Soto Bandung
Also known as:
bjn - Banjar: Soto
es - Spanish: Soto
fr - French: Soto
id - Indonesian: Soto
ja - Japanese: ソト
jv - Javanese: Soto
ka - Georgian: სოტო
ko - Korean: 소토
ms - Malay: Soto
my - Burmese: ဆိုတို
nl - Dutch: Soto
pt - Portuguese: Soto
th - Thai: โซโต
uk - Ukrainian: Сото
yue - Cantonese: 印尼湯
Category: soup (beef soup)
Cuisine: Indonesian
Associated cuisines: Indonesian, Malaysian, Singaporean, Bruneian, Dutch, Surinamese
Area: Bandung
Countries: Indonesia
Region: South Eastern Asia

The soup is a clear beef soto that has pieces of meat, white radish, and fried soybeans.

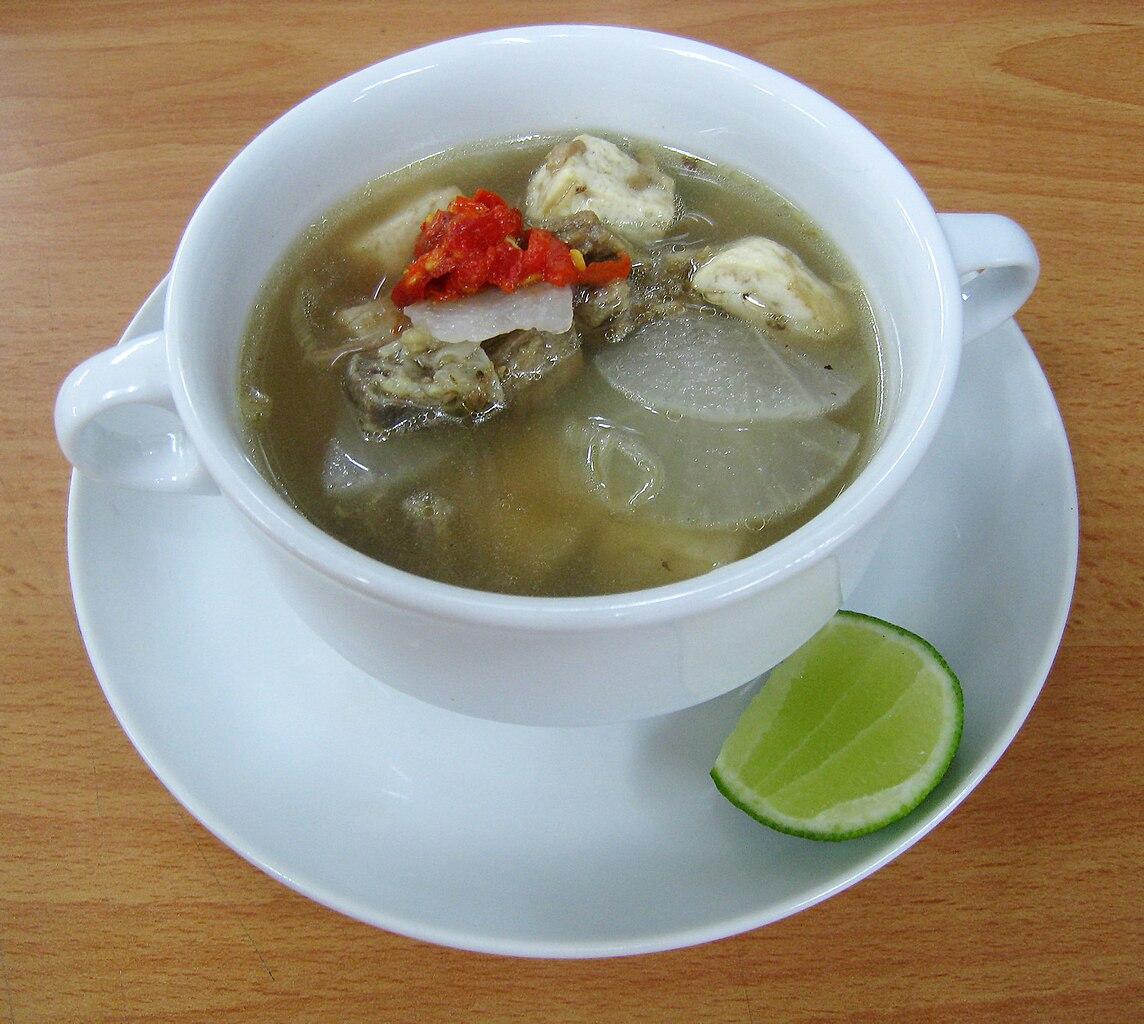
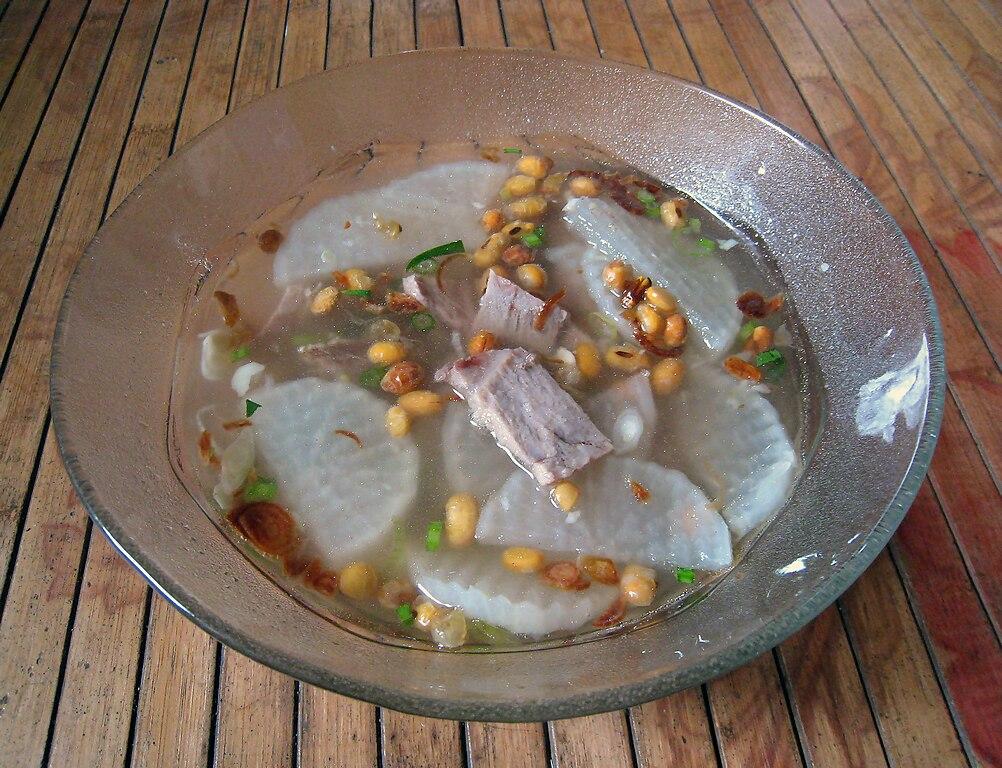